Albanian–Venetian War

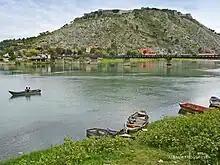
Rozafa Castle today.

On 23 July 1448 Skanderbeg crossed the Drin River with 10,000 men, meeting a Venetian force of 15,000 men under the command of Daniele Iurichi, governor of Scutari. Venetian forces were composed largely of local mercenaries, forming the center of Iurichi's line. They included forces under Koja and Andreas Humoj, Simeon Vulkata, Vasilije Ugrin, Zapa family (Jovan and his brother), Pedantari family (seven Pedantari brothers and many other), Moneta family (three sons of Rajko Moneta), Malonši family (Petar with his two sons), and Buša Sornja who were pronoiars. Iurichi positioned himself on the left wing with his Dalmatian forces, while the right was composed of Italian natives. Skanderbeg positioned himself and his personal bodyguard on the right wing, opposite Iurichi. The center of Skanderbeg's army was commanded by Tanush Thopia, and the right by Moses of Dibra.